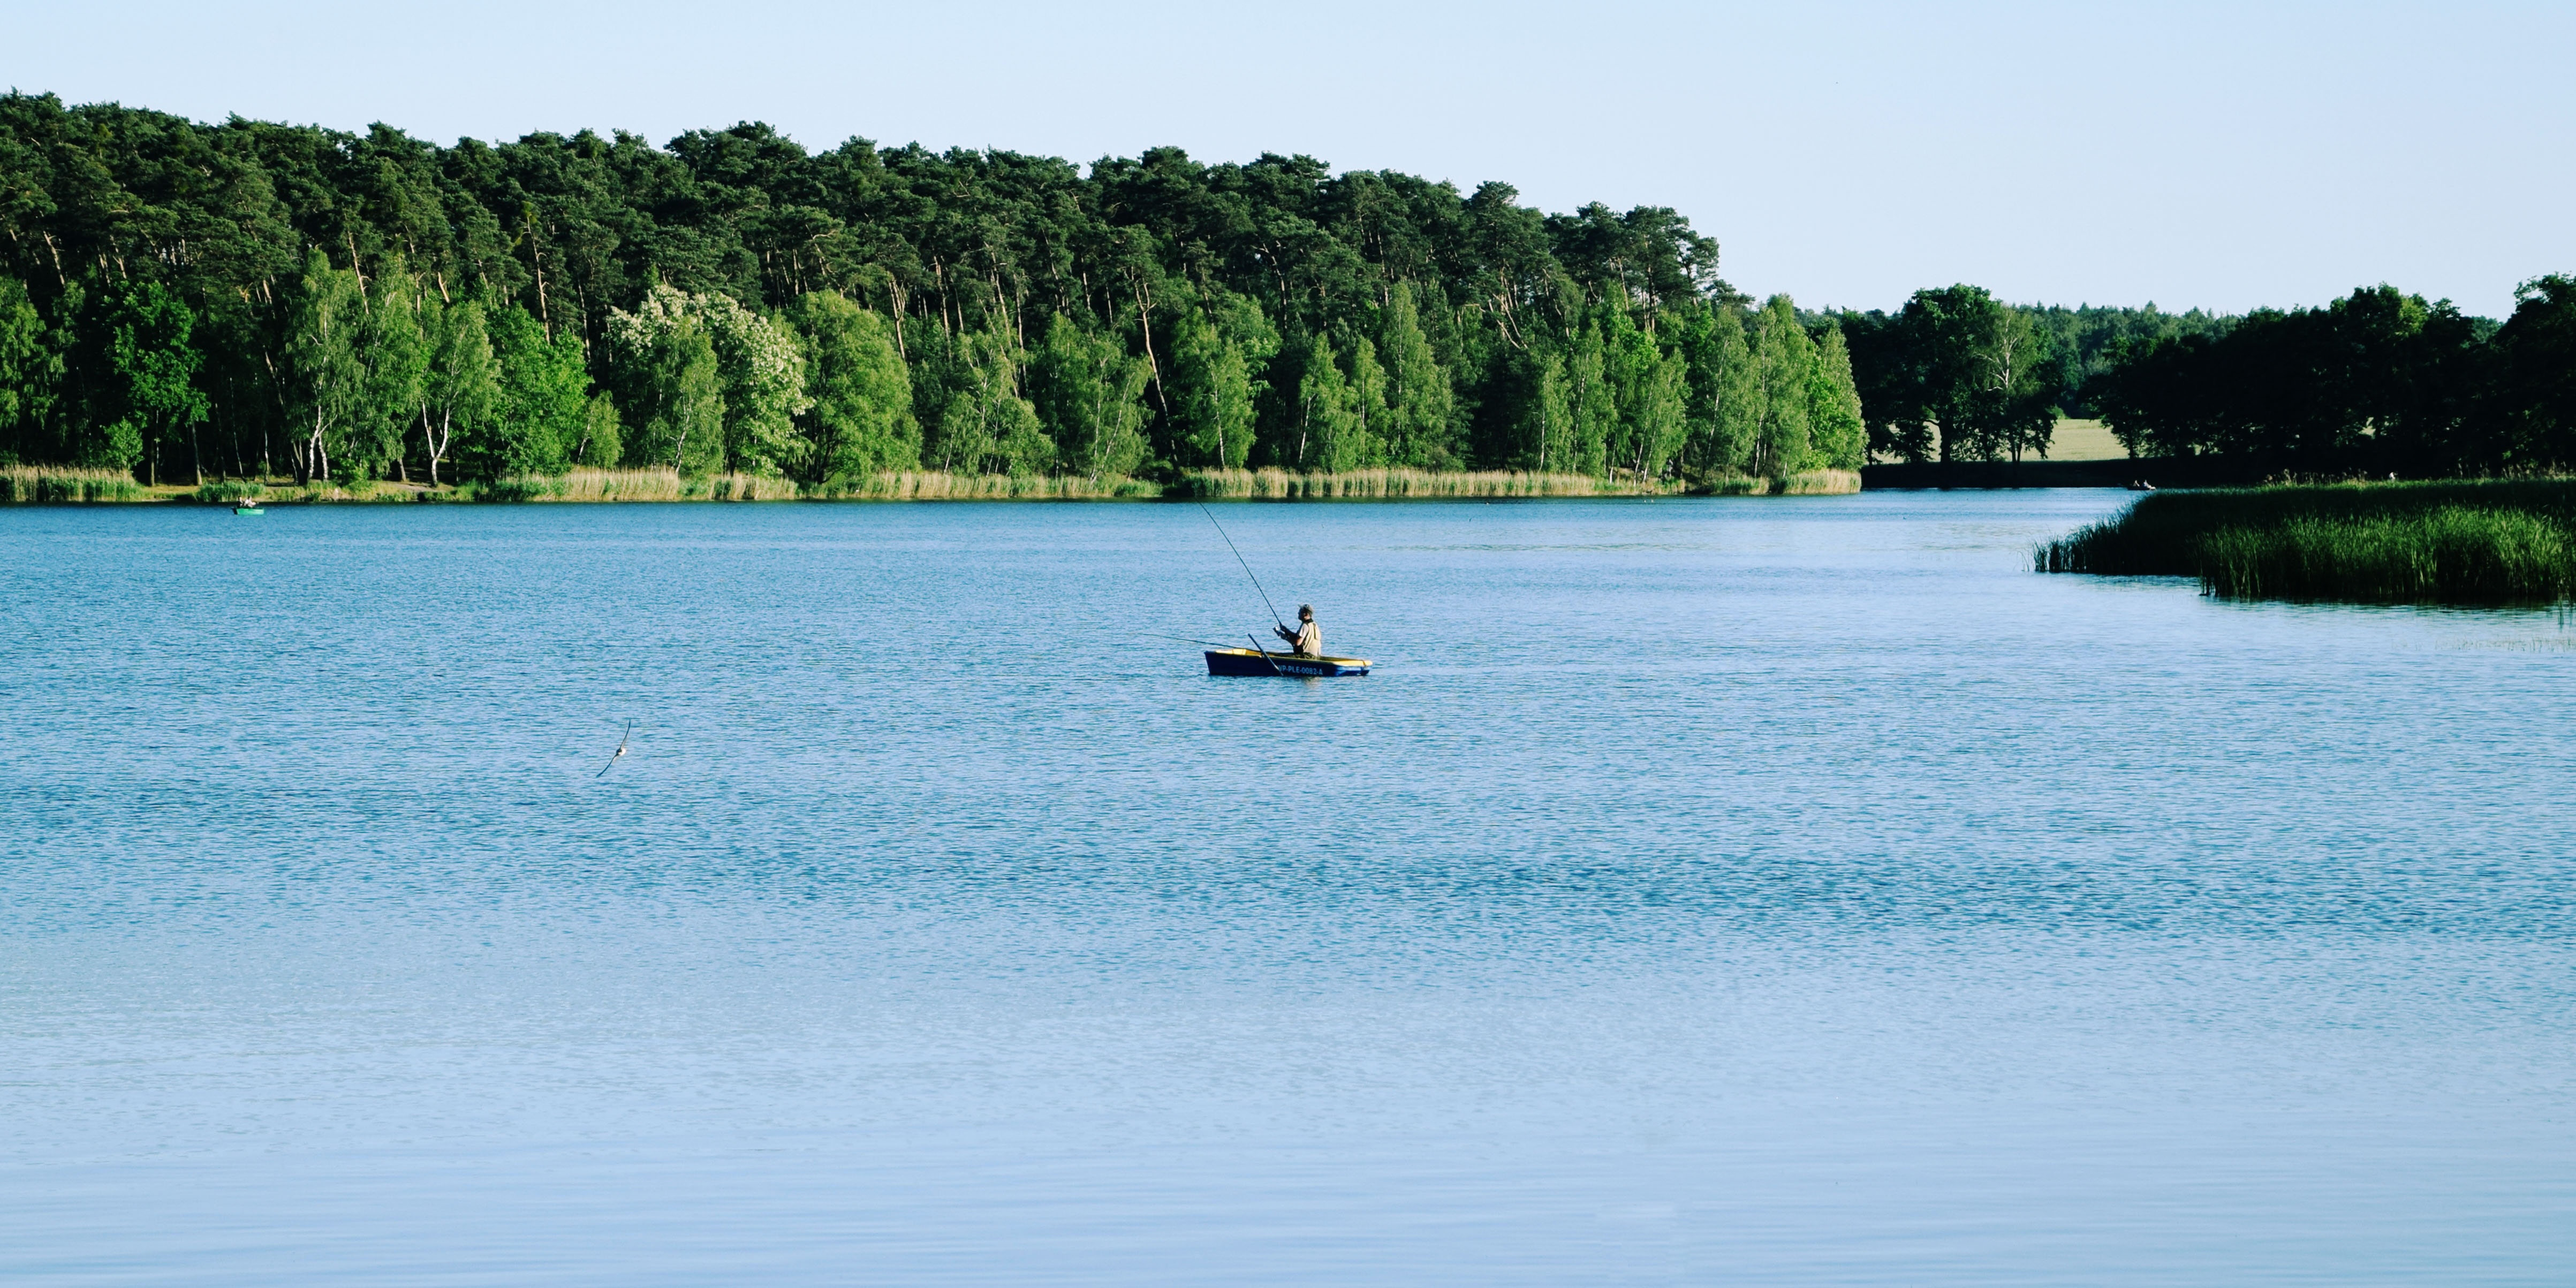
landscape, water, nature, forest, boat, lake, river, summer, vehicle, lagoon, bay, reservoir, body of water, boating, loch, the fisherman